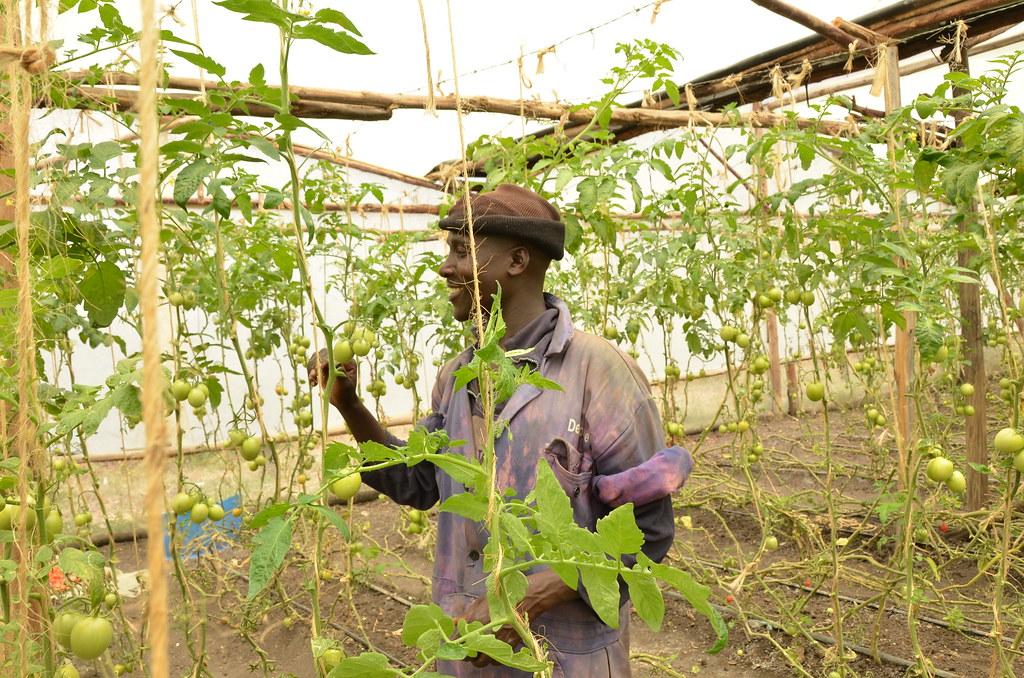
Mkulima mwanaume anafanya kazi katika shamba la nyanya au mboga nyingine zinazohitaji kusaidiwa kukua. Mimea hiyo imepandwa kwa safu, na inatumia kamba, au miti, inaishikilia ili kuizuia isidondoke. Mkulima amevaa shati ya mikono mirefu lakini ameikunja.